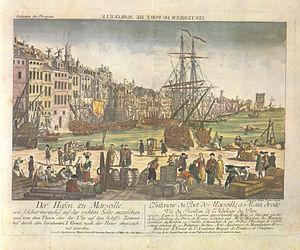
Port de Marseille
Une vue d’optique est une estampe, qui, si elle est regardée à travers d'un appareil spécifique de visionnement, donne l'illusion d'un relief et d'une perspective accentuée.